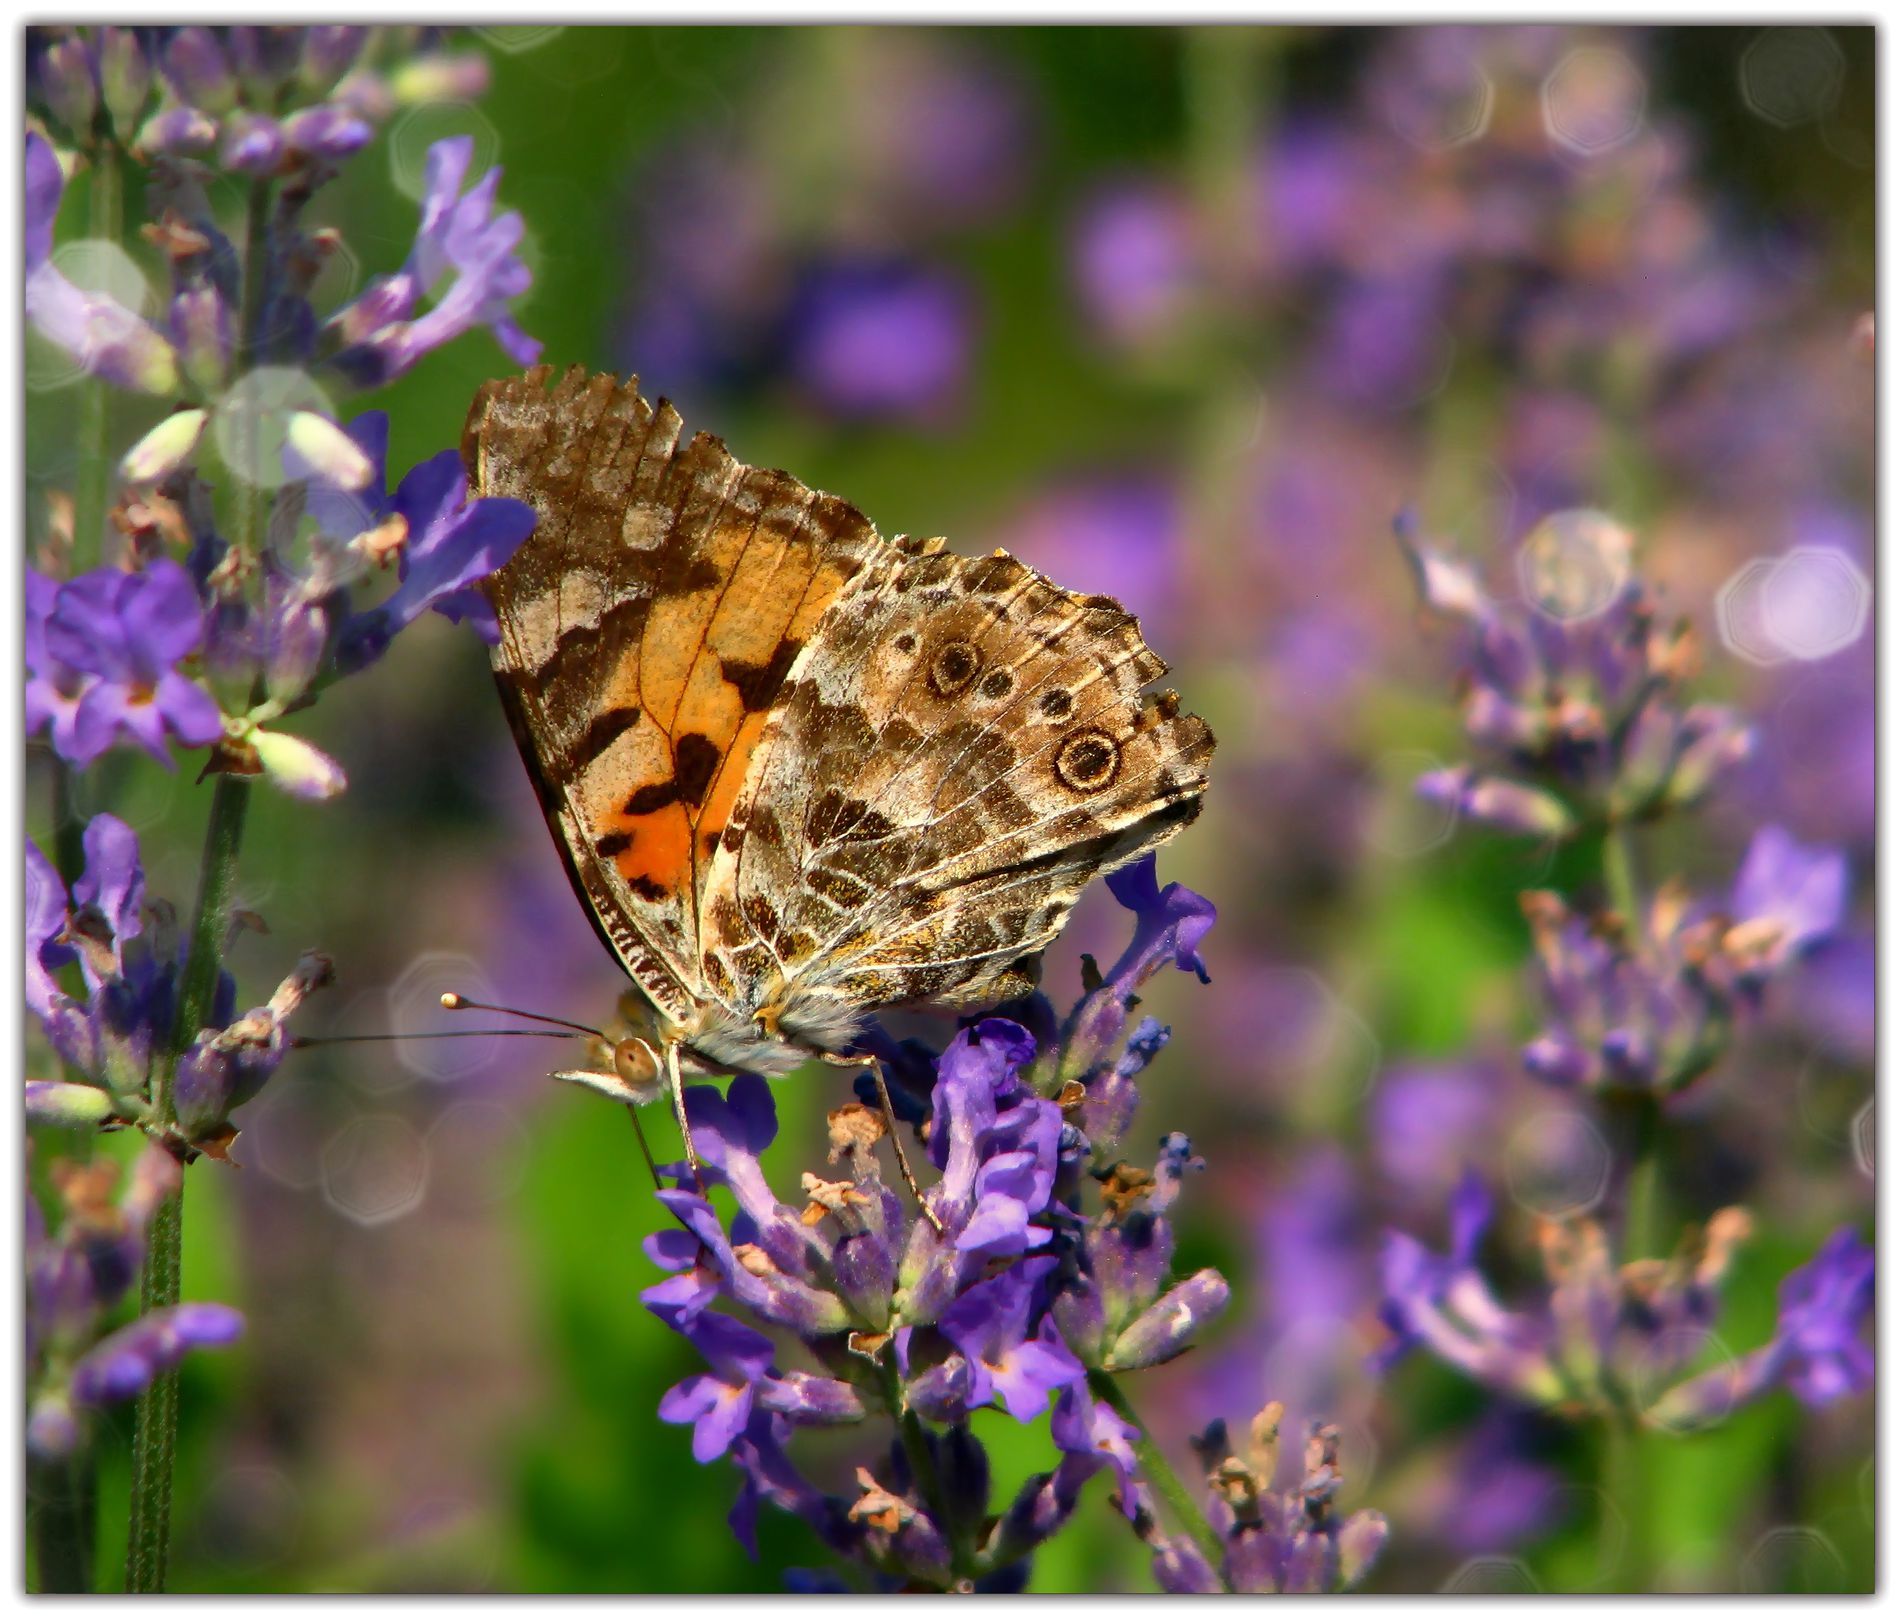
Lavender Moth
A picture of a moth landing on lavender branches surrounded by other lavender plants in the blurry background. There are white borders at the image's four edges.
A close up shot taken of a scene exhibiting a moth standing on a lavender planet among a field of lavenders in the blurry background. The photo's lightning is soft and natural daylight. The photo's color palette includes purple, muted green as well as brownish displayed in the moth which also include hints of yellow and orange. The overall scene evokes a sense of freshness and vibrant spring vibes.
Labels: Flower, Plant, Purple, Lavender, Animal, Insect, Invertebrate, Geranium, Lupin, Petal, Iris, Butterfly, Pollen, Blurry Background, Moth, White Frame, Lavenders, white borders